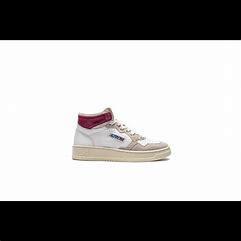
Brand: Autry
Model: Action Shoes Autry Action Medalist